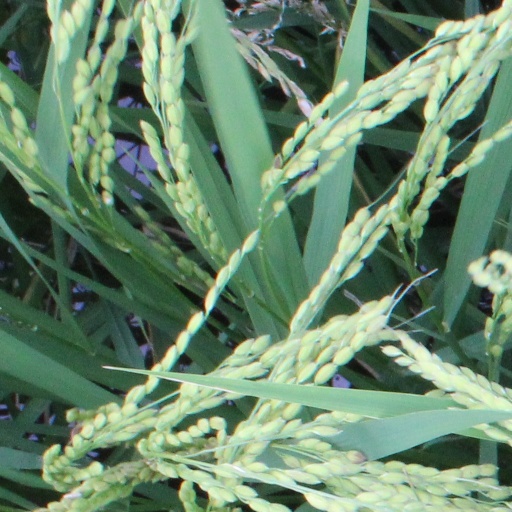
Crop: rice